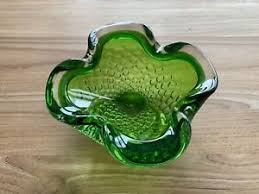
Waste category: glass